Monson Railroad

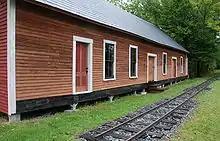
Monson station building and a short length of restored track, 2007

The Monson Railroad was a narrow gauge railway, which operated between Monson Junction on the Bangor and Aroostook Railroad and Monson, Maine. The primary purpose of this railroad was to serve several slate mines and finishing houses in Monson. According to the Scientific American of 17 May 1890, it was the smallest railroad in the United States.